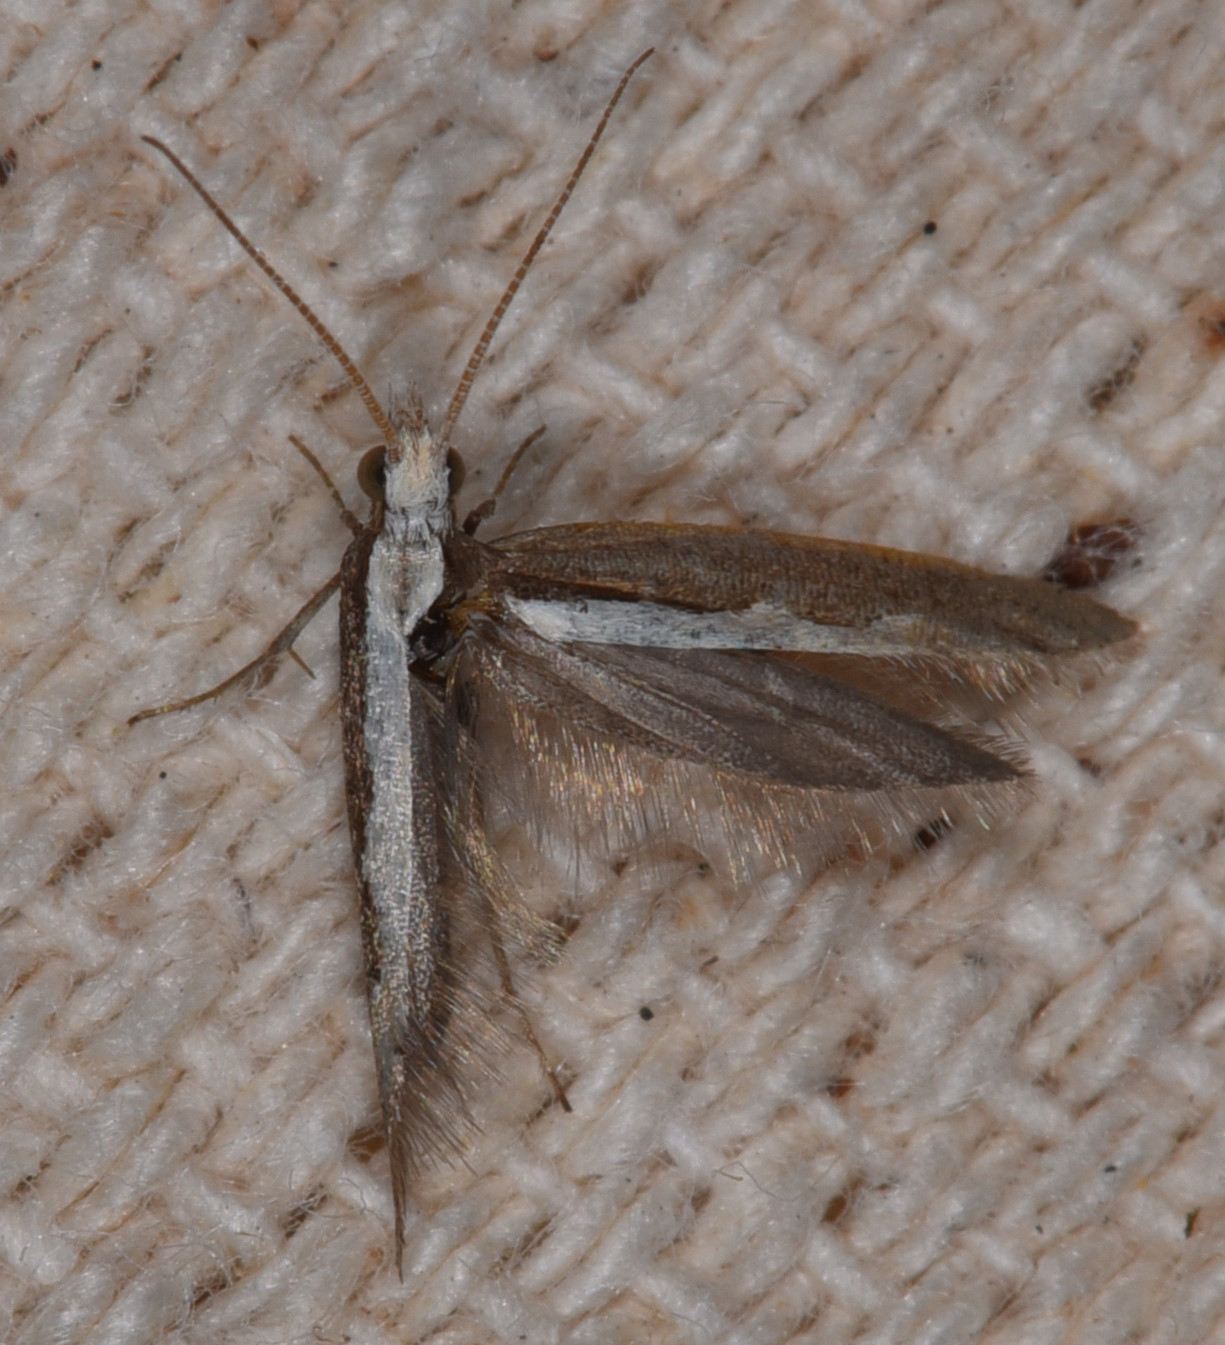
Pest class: diamondback_moth